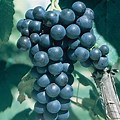
Label: Grapes